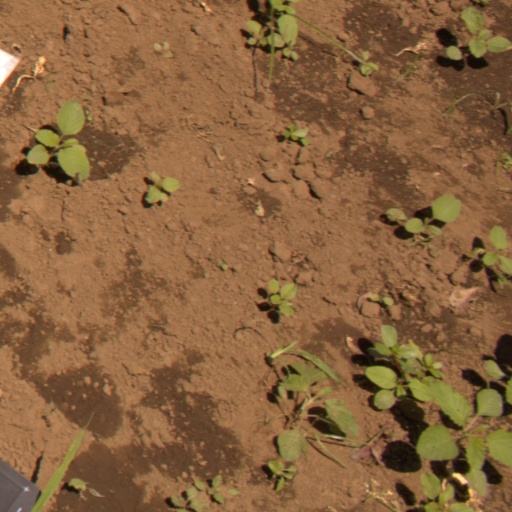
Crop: soybean